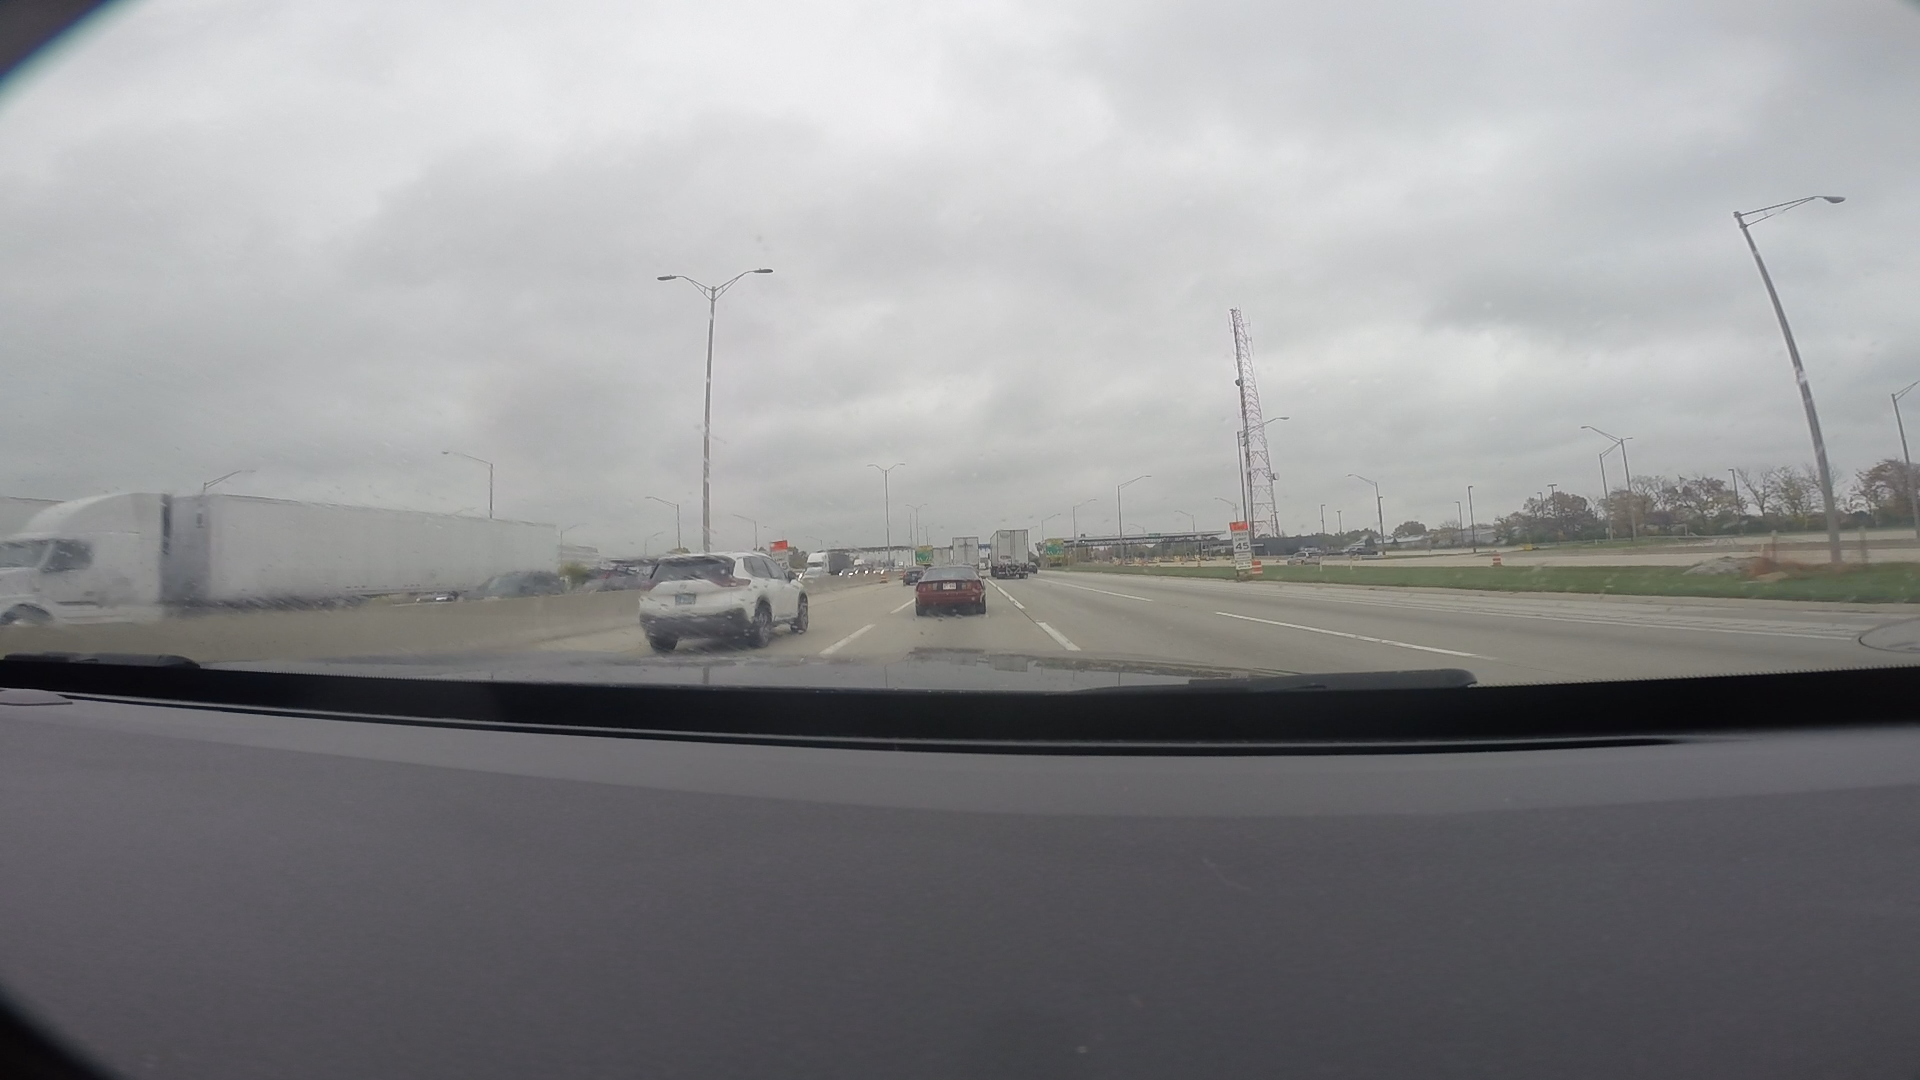
Speed limit sign label: mph45